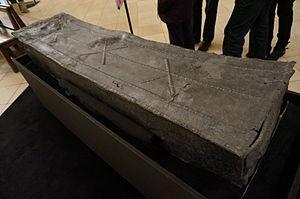
Au Musée st-Remi de Reims. Sarcophage en plomb du IIIe siècle après JC trouvée à Bezannes ZAC haut Torchant.
Bezannes est une commune française située dans le département de la Marne, en région Grand Est.